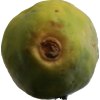
Label: papaya